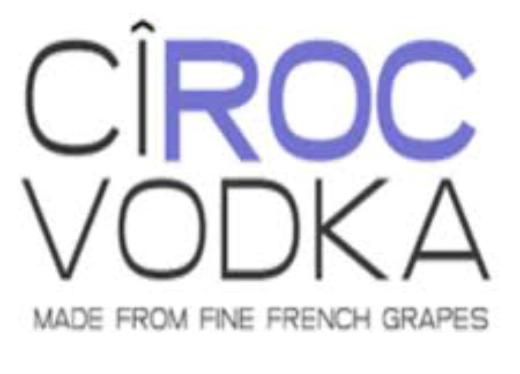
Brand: Ciroc
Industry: Necessities